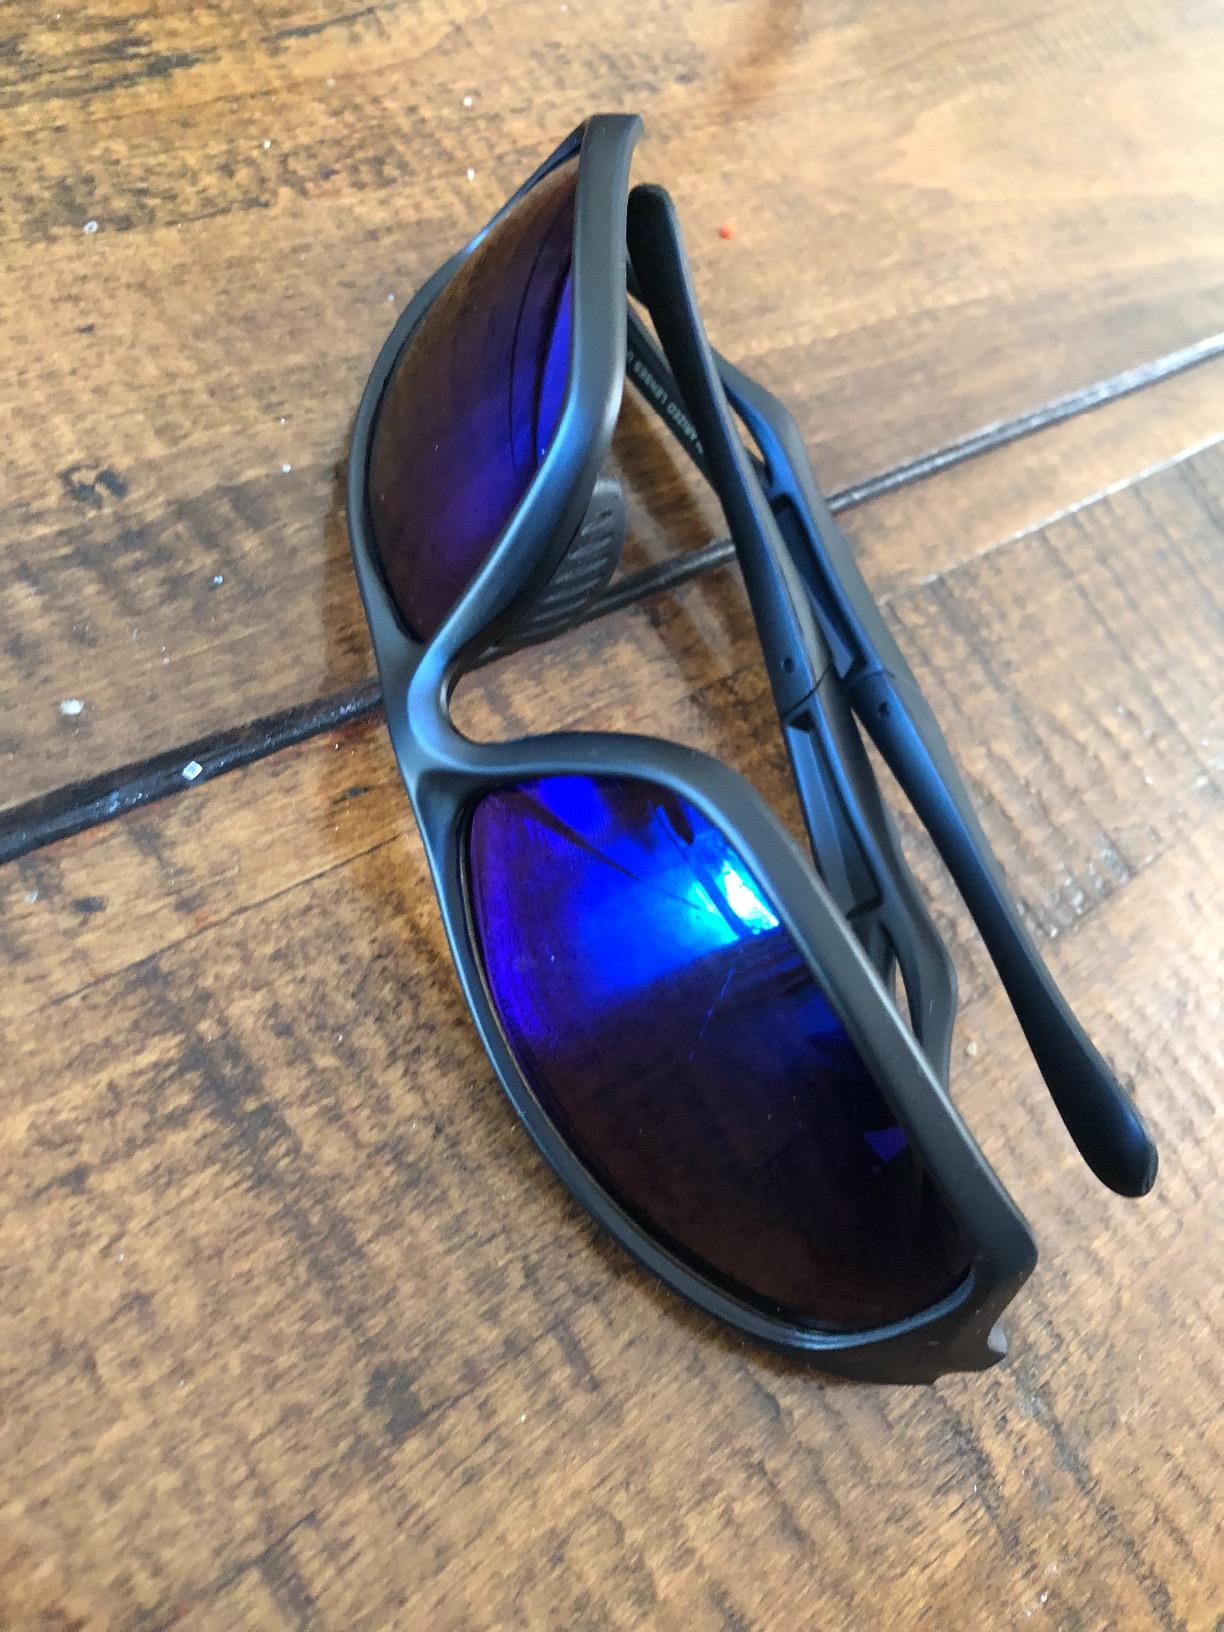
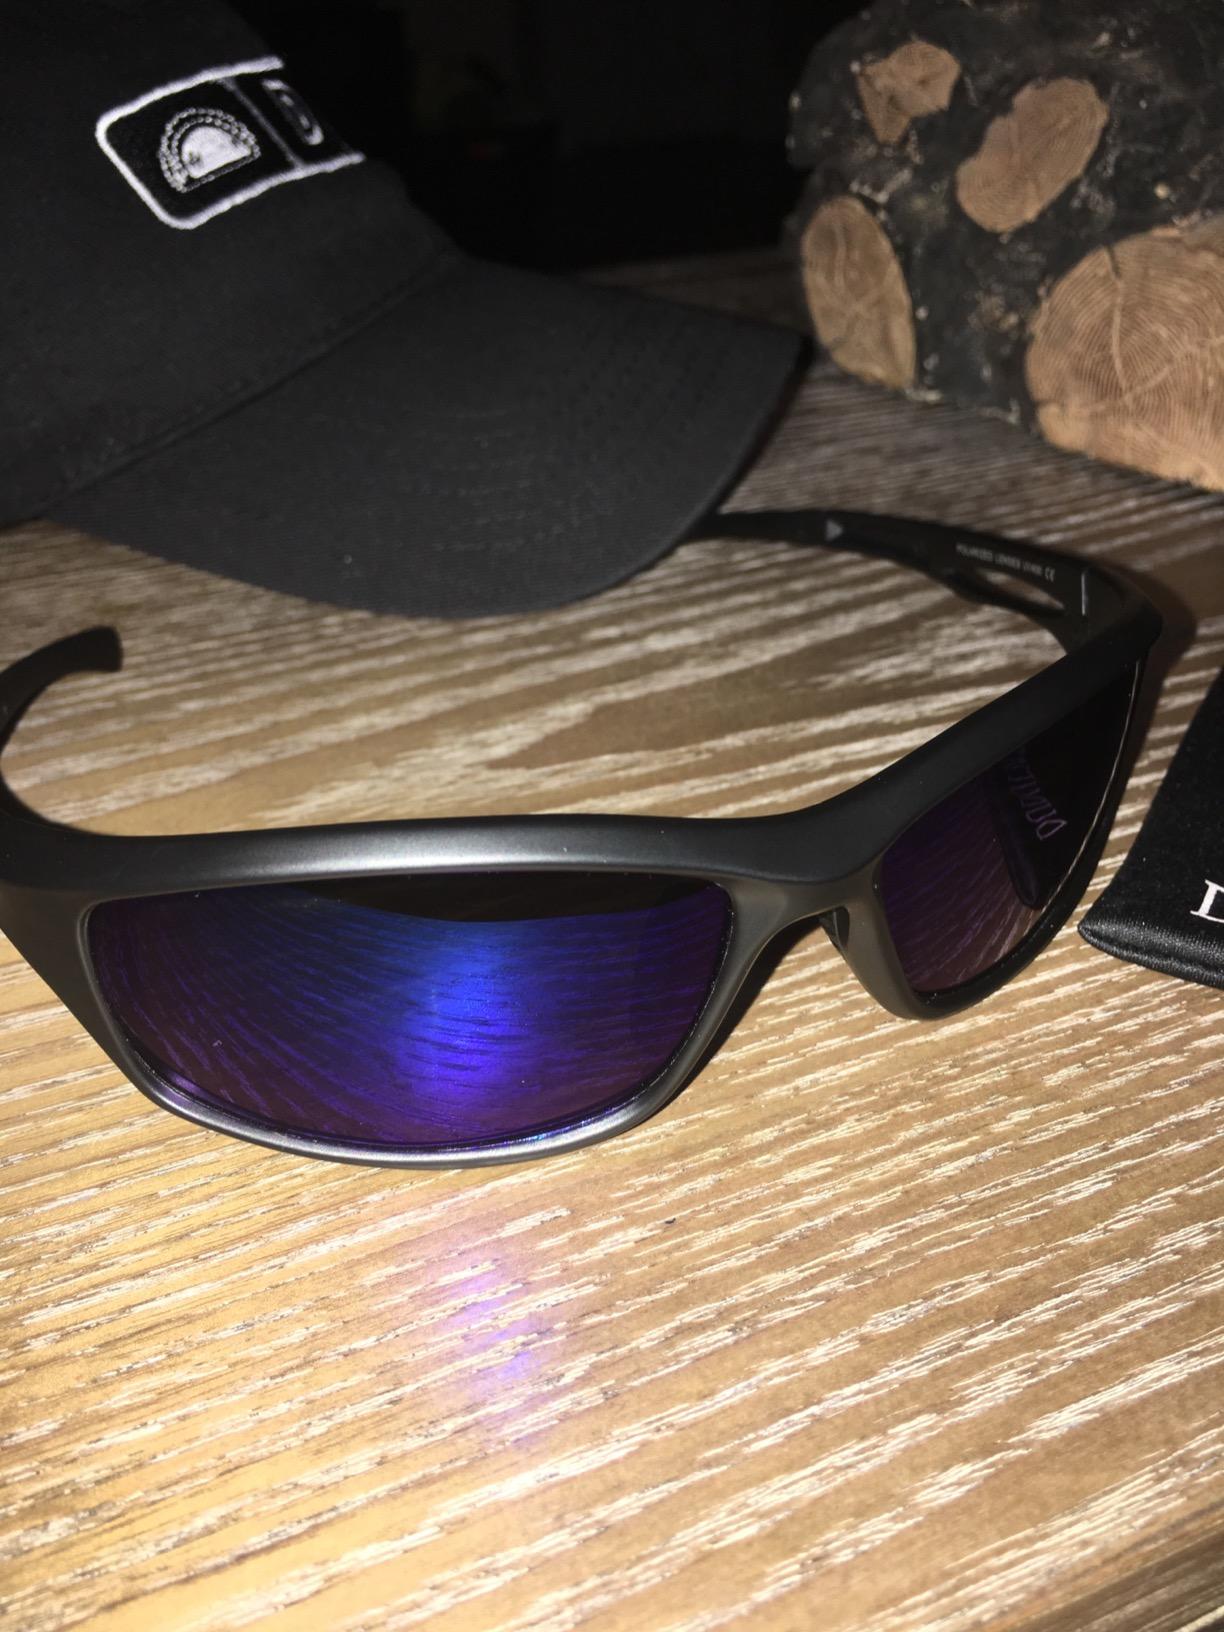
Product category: accessories_sunglasses
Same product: yes